Education in Malaysia

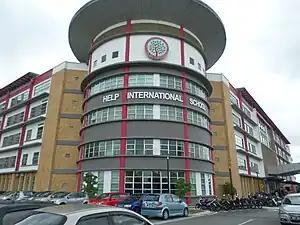
HELP International School in Selangor.

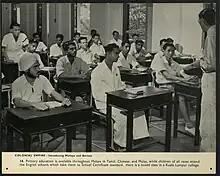
This image from the National Archives UK: "Primary education is available throughout Malaya in Tamil, Chinese, and Malay, while children of all races attend the English schools which take them to School Certificate standard. Here is a mixed class in a Kuala Lumpur college."

Public secondary education in Malaysia is provided by National Secondary Schools ("Sekolah Menengah Kebangsaan", "SMK"). National Secondary Schools use Malay as the main medium of instruction because Malay language is the National language of Malaysia while English is a compulsory subject in all schools. Since 2003, Science and Mathematics had been taught in English, however in 2009 the government decided to revert to use Malay starting in year 2012. However, the Ministry has since launched the Dual Language Program (DLP) to cater the language issue. Secondary education is currently not compulsory in Malaysia, but there has been plan to make it compulsory since 2024, and the relevant amendment bill has been tabled in July 2025.